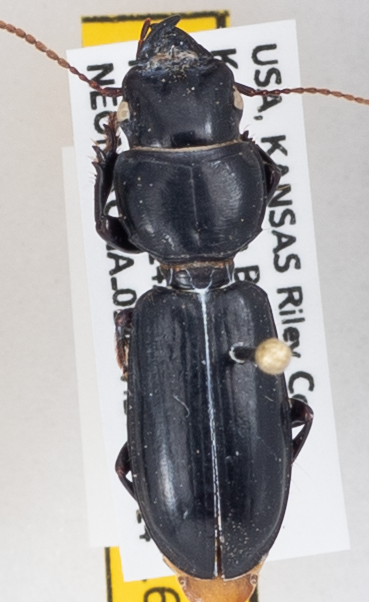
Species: Scarites vicinus
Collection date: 2019-08-14
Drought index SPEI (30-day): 0.514
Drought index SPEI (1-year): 2.09
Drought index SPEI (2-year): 0.728